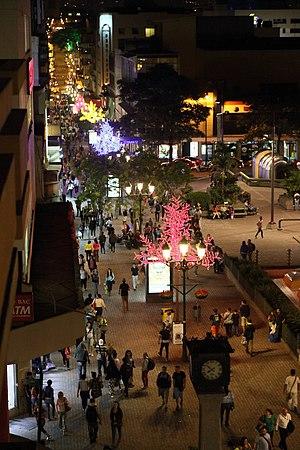
Avenue centrale, San José, Costa Rica.Español: Avenida Central, San José, Costa Rica